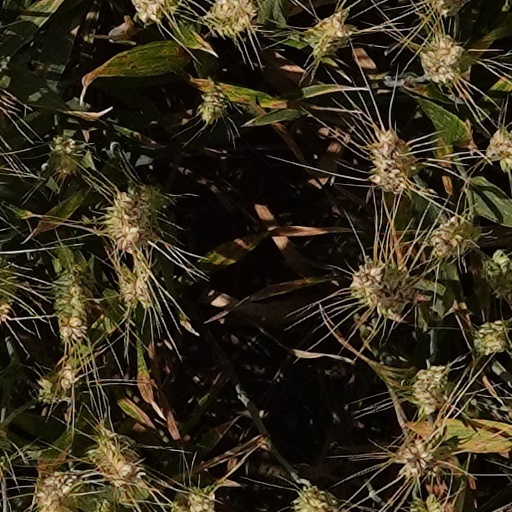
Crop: wheat